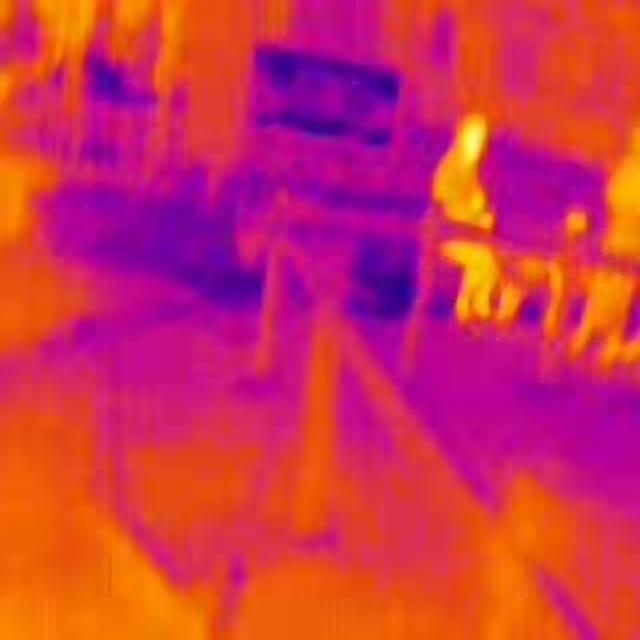
Detected objects:
label: person
label: person